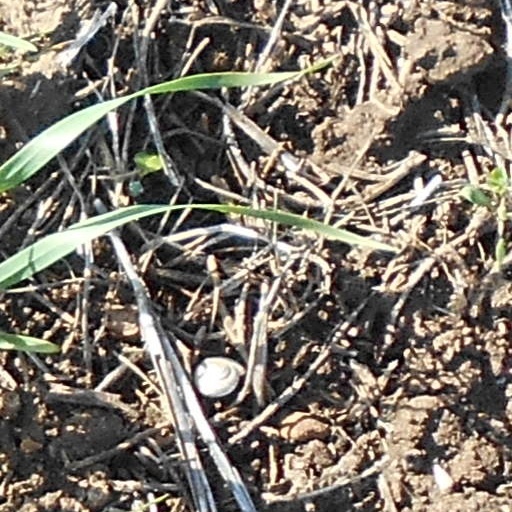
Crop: wheat